Martins Bank

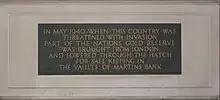

The Liverpool Head Office of Martins Bank is a Grade II* listed building designed by Herbert Rowse and opened in 1932. It has been described as Rowse's "masterpiece... and among the very best interwar classical buildings in the country." During the Second World War, the bulk of Britain's gold reserves were secretly moved under Operation Fish from the Bank of England to the vaults of Martins Bank in Liverpool; the operation overseen by Martins' Chief Inspector, Donald Lynch "FIOB RBA". This was dramatised in the film The Bullion Boys".